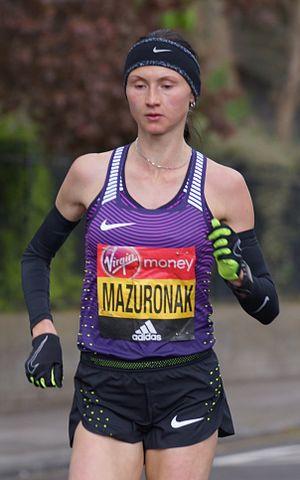
Volha Mazuronak est une athlète biélorusse, spécialiste du marathon.